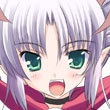
Portrait style: Anime Portrait